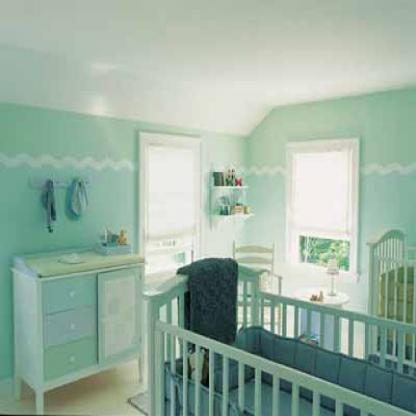
Scene: Indoor